Primary health care

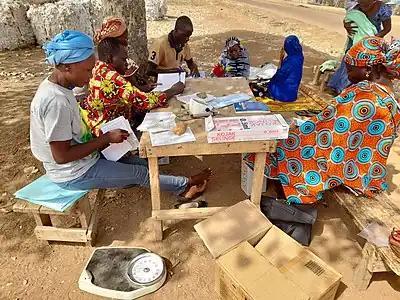
Medical consultations for pregnant women and mothers of young children in Cameroon

Primary health care (PHC) is a whole-of-society approach to effectively organise and strengthen national health systems to bring services for health and wellbeing closer to communities.